Innaloo, Western Australia

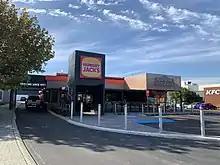
A Hungry Jack's restaurant in Innaloo, Western Australia.

Development of the suburb was essentially complete by 1970, and its status increased due to its proximity to Scarborough Beach and the light industrial and commercial centre of Osborne Park, the building of the Nookenburra Hotel (1962) and shopping centre (1967) and the nearby civic centre in Hertha Road (1966).